Los Picaos de San Vicente de la Sonsierra

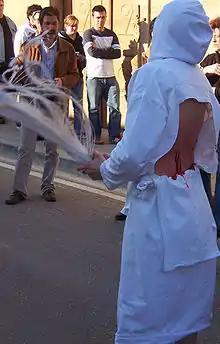
Beating after being picado.

Los Picaos are public acts of penance of the Christian religion that occur in the town of San Vicente de la Sonsierra in La Rioja (Spain). In Christian processions and Stations of the Cross, members of the Cofradía de la Santa Vera Cruz de San Vicente, a Christian confraternity of penitents, practice self-flagellation of the back by using a discipline as a voluntary act of faith; they are called "disciplinantes".